List of Holden vehicles by nameplate

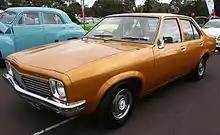
Holden Torana (LX)

The Holden Sunbird was a four-cylinder version of the Holden Torana.